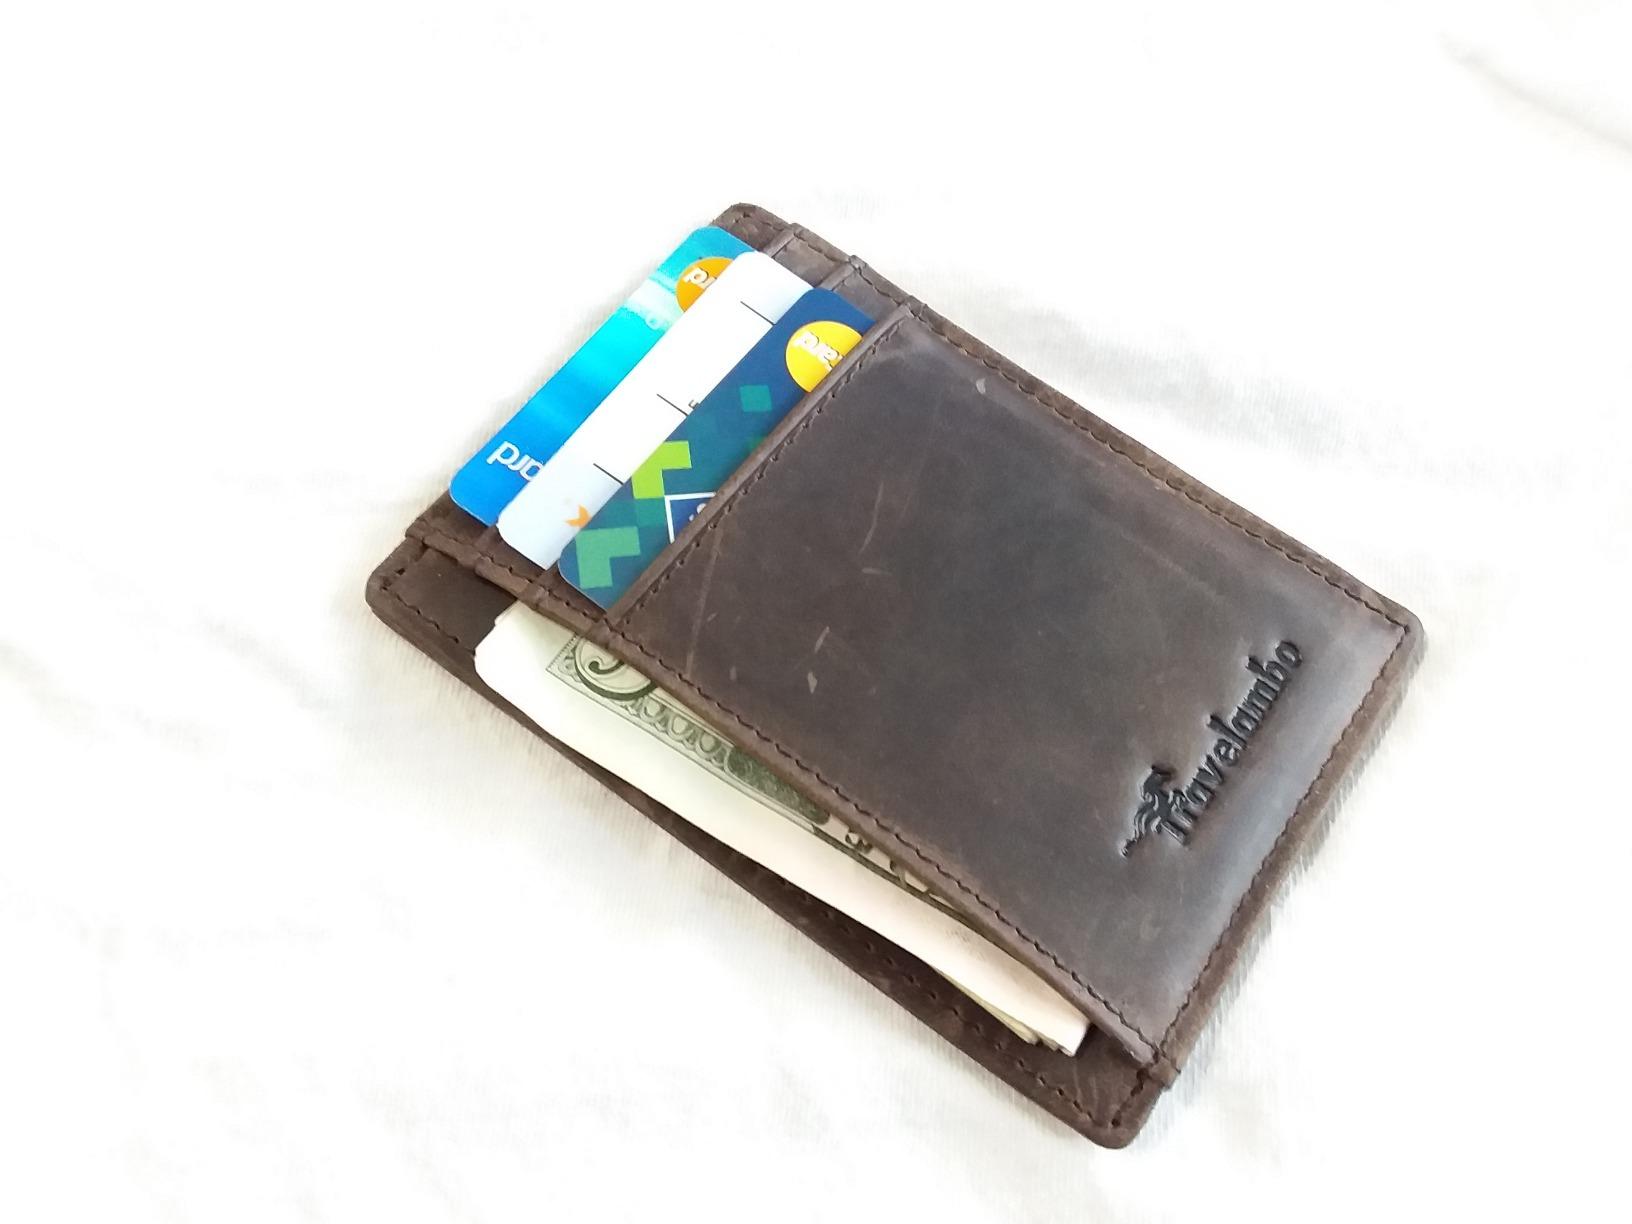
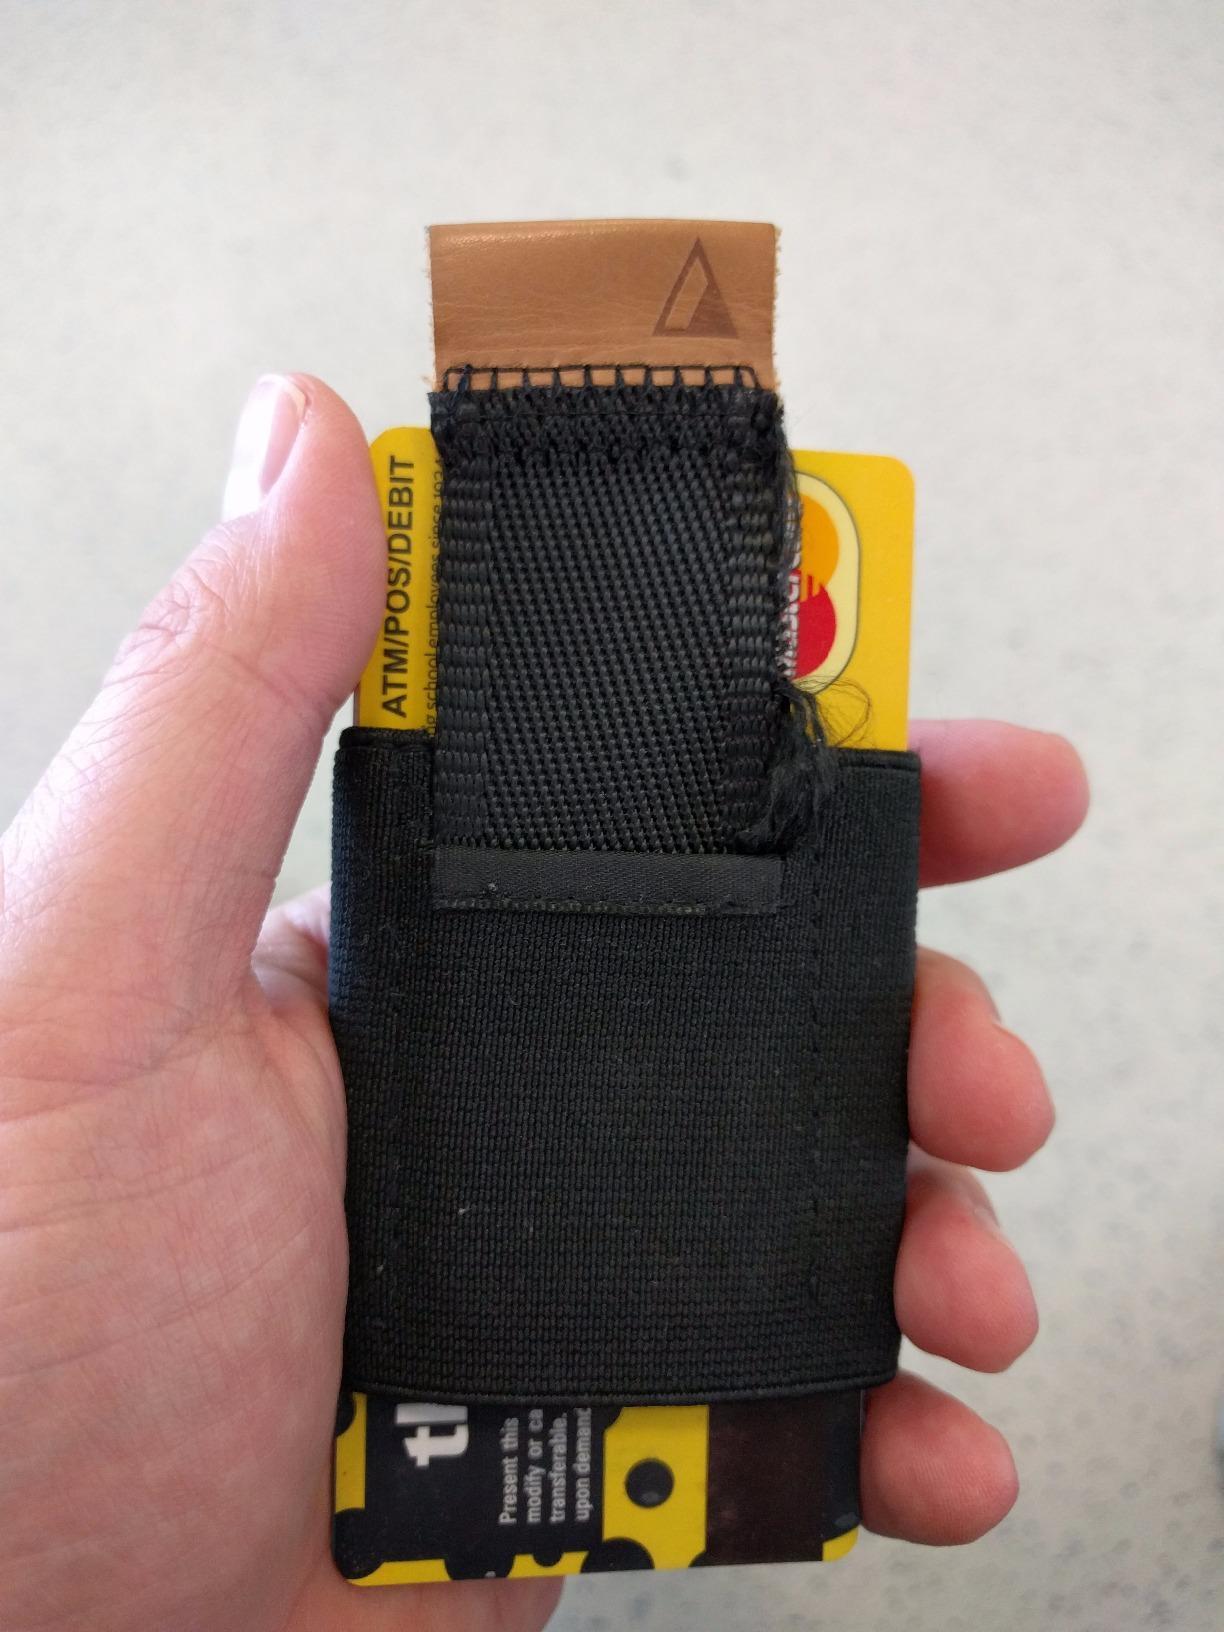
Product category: accessories_wallet
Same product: no